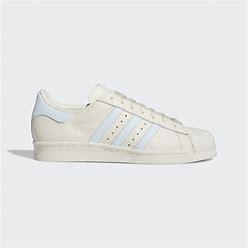
Brand: Adidas
Model: Superstar 82